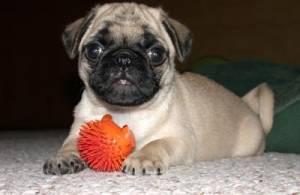
Breed: pug